Rouhollah Zamani

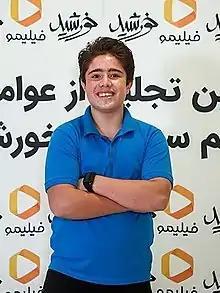
Zamani in 2020

Rouhollah Zamani (Persian: روح‌الله زمانی) is an Iranian actor, known for his performance in the 2020 film "Sun Children".